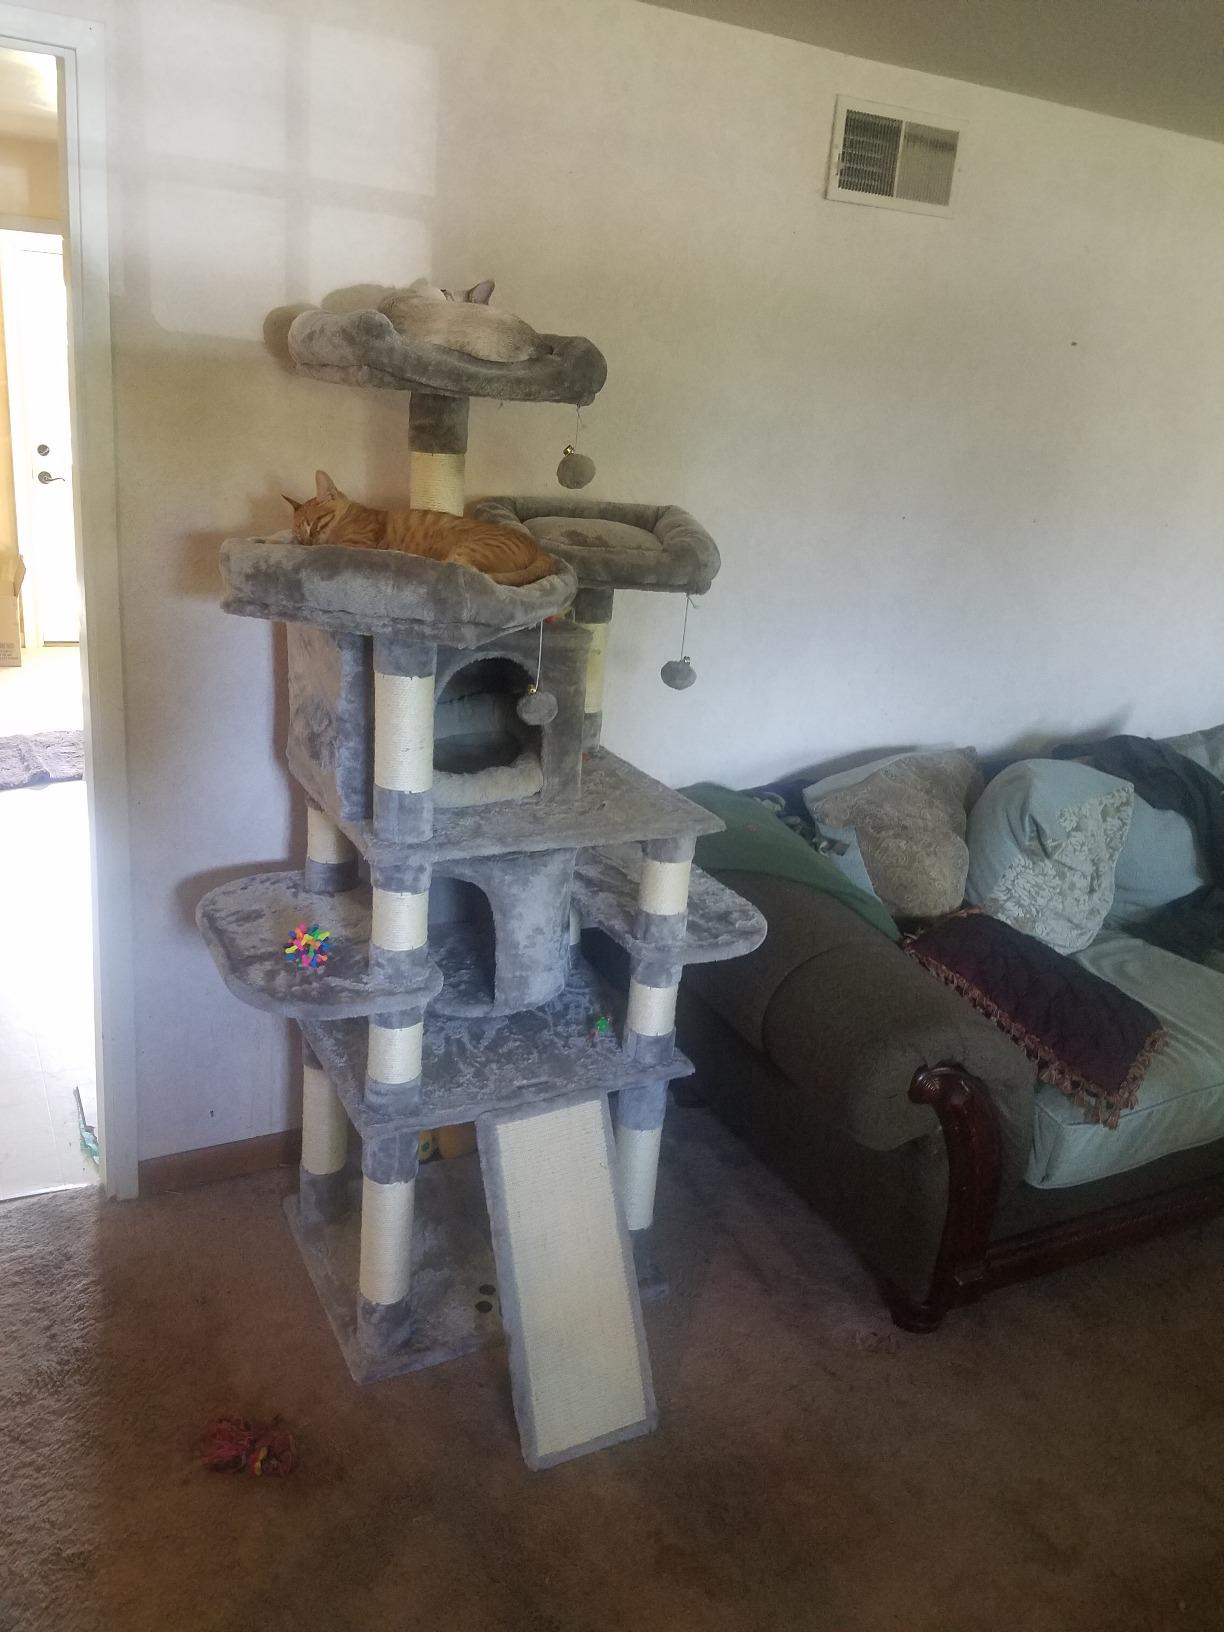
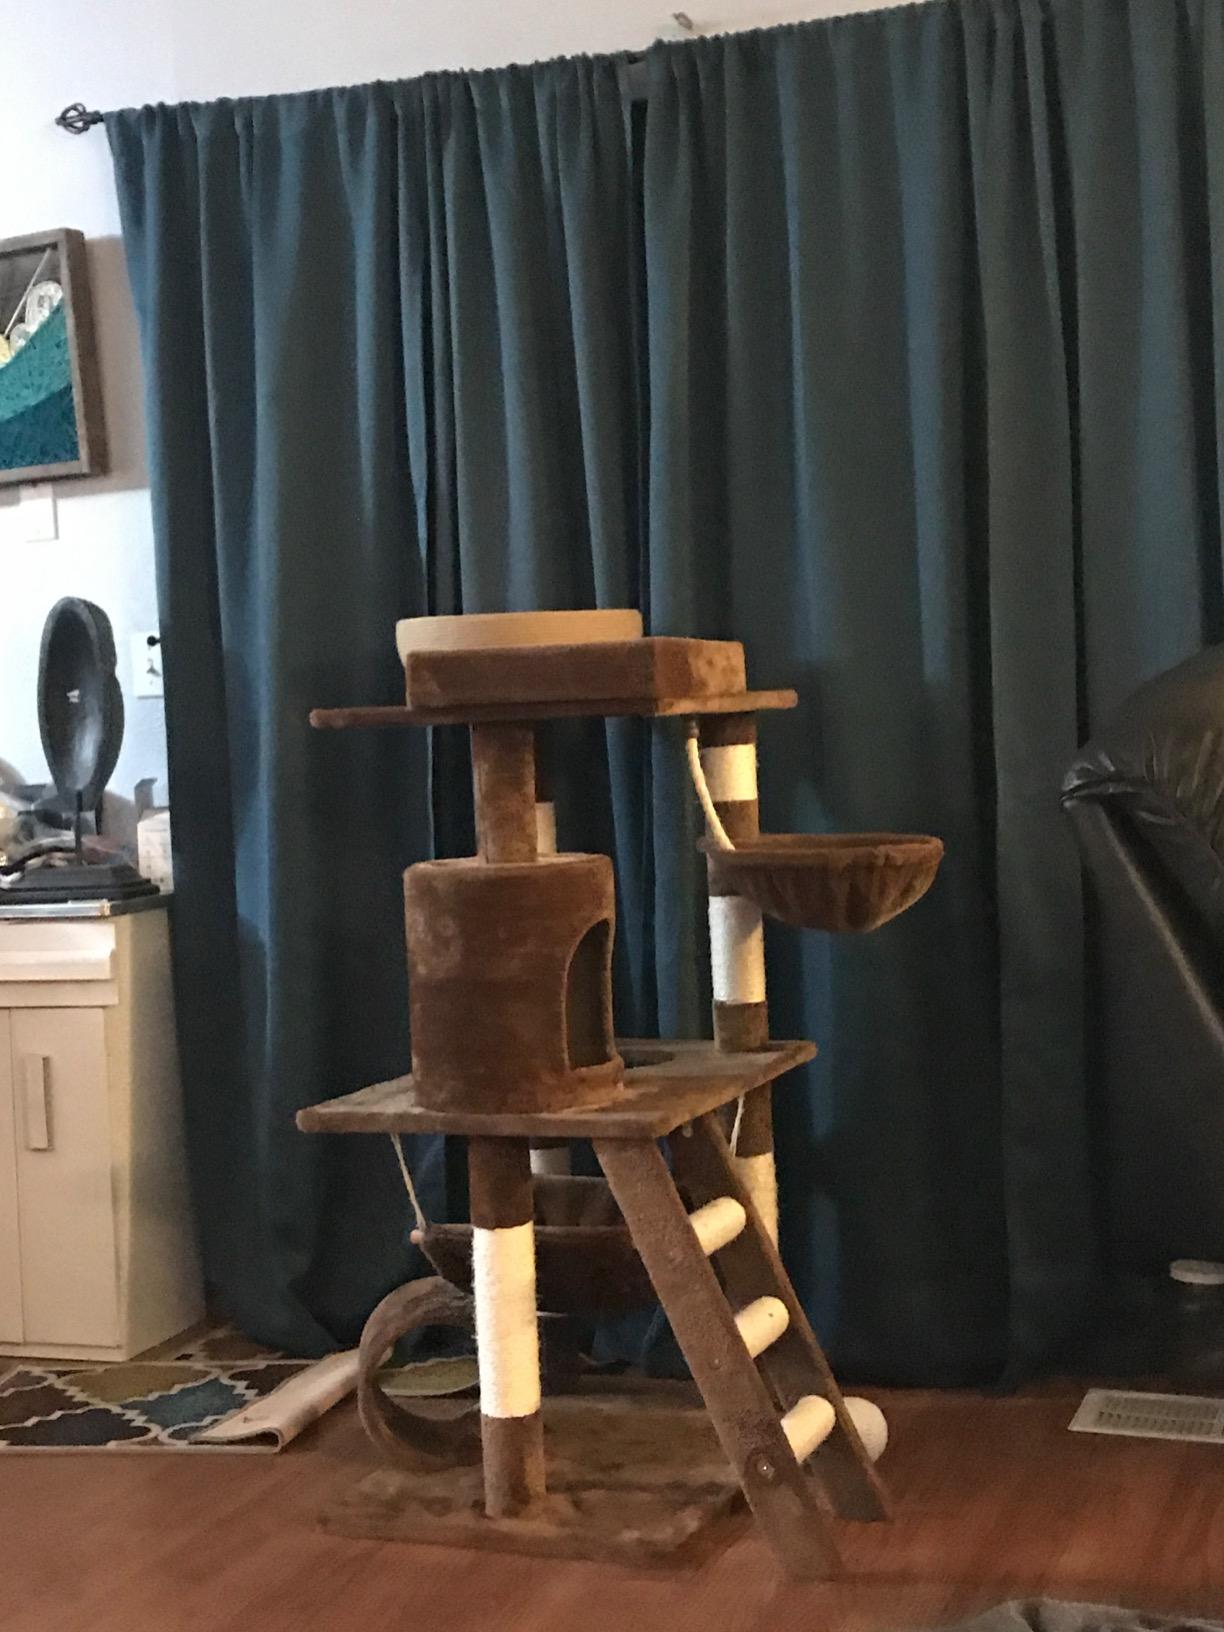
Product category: items_cat tree
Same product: no